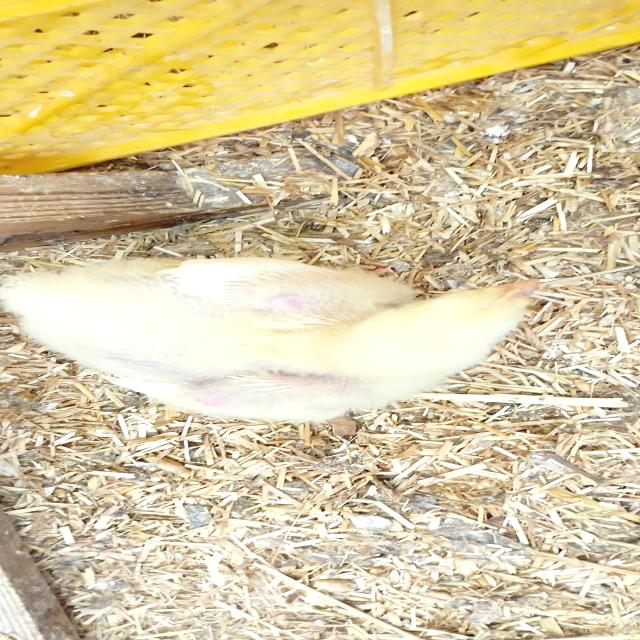
Weight: 358 g